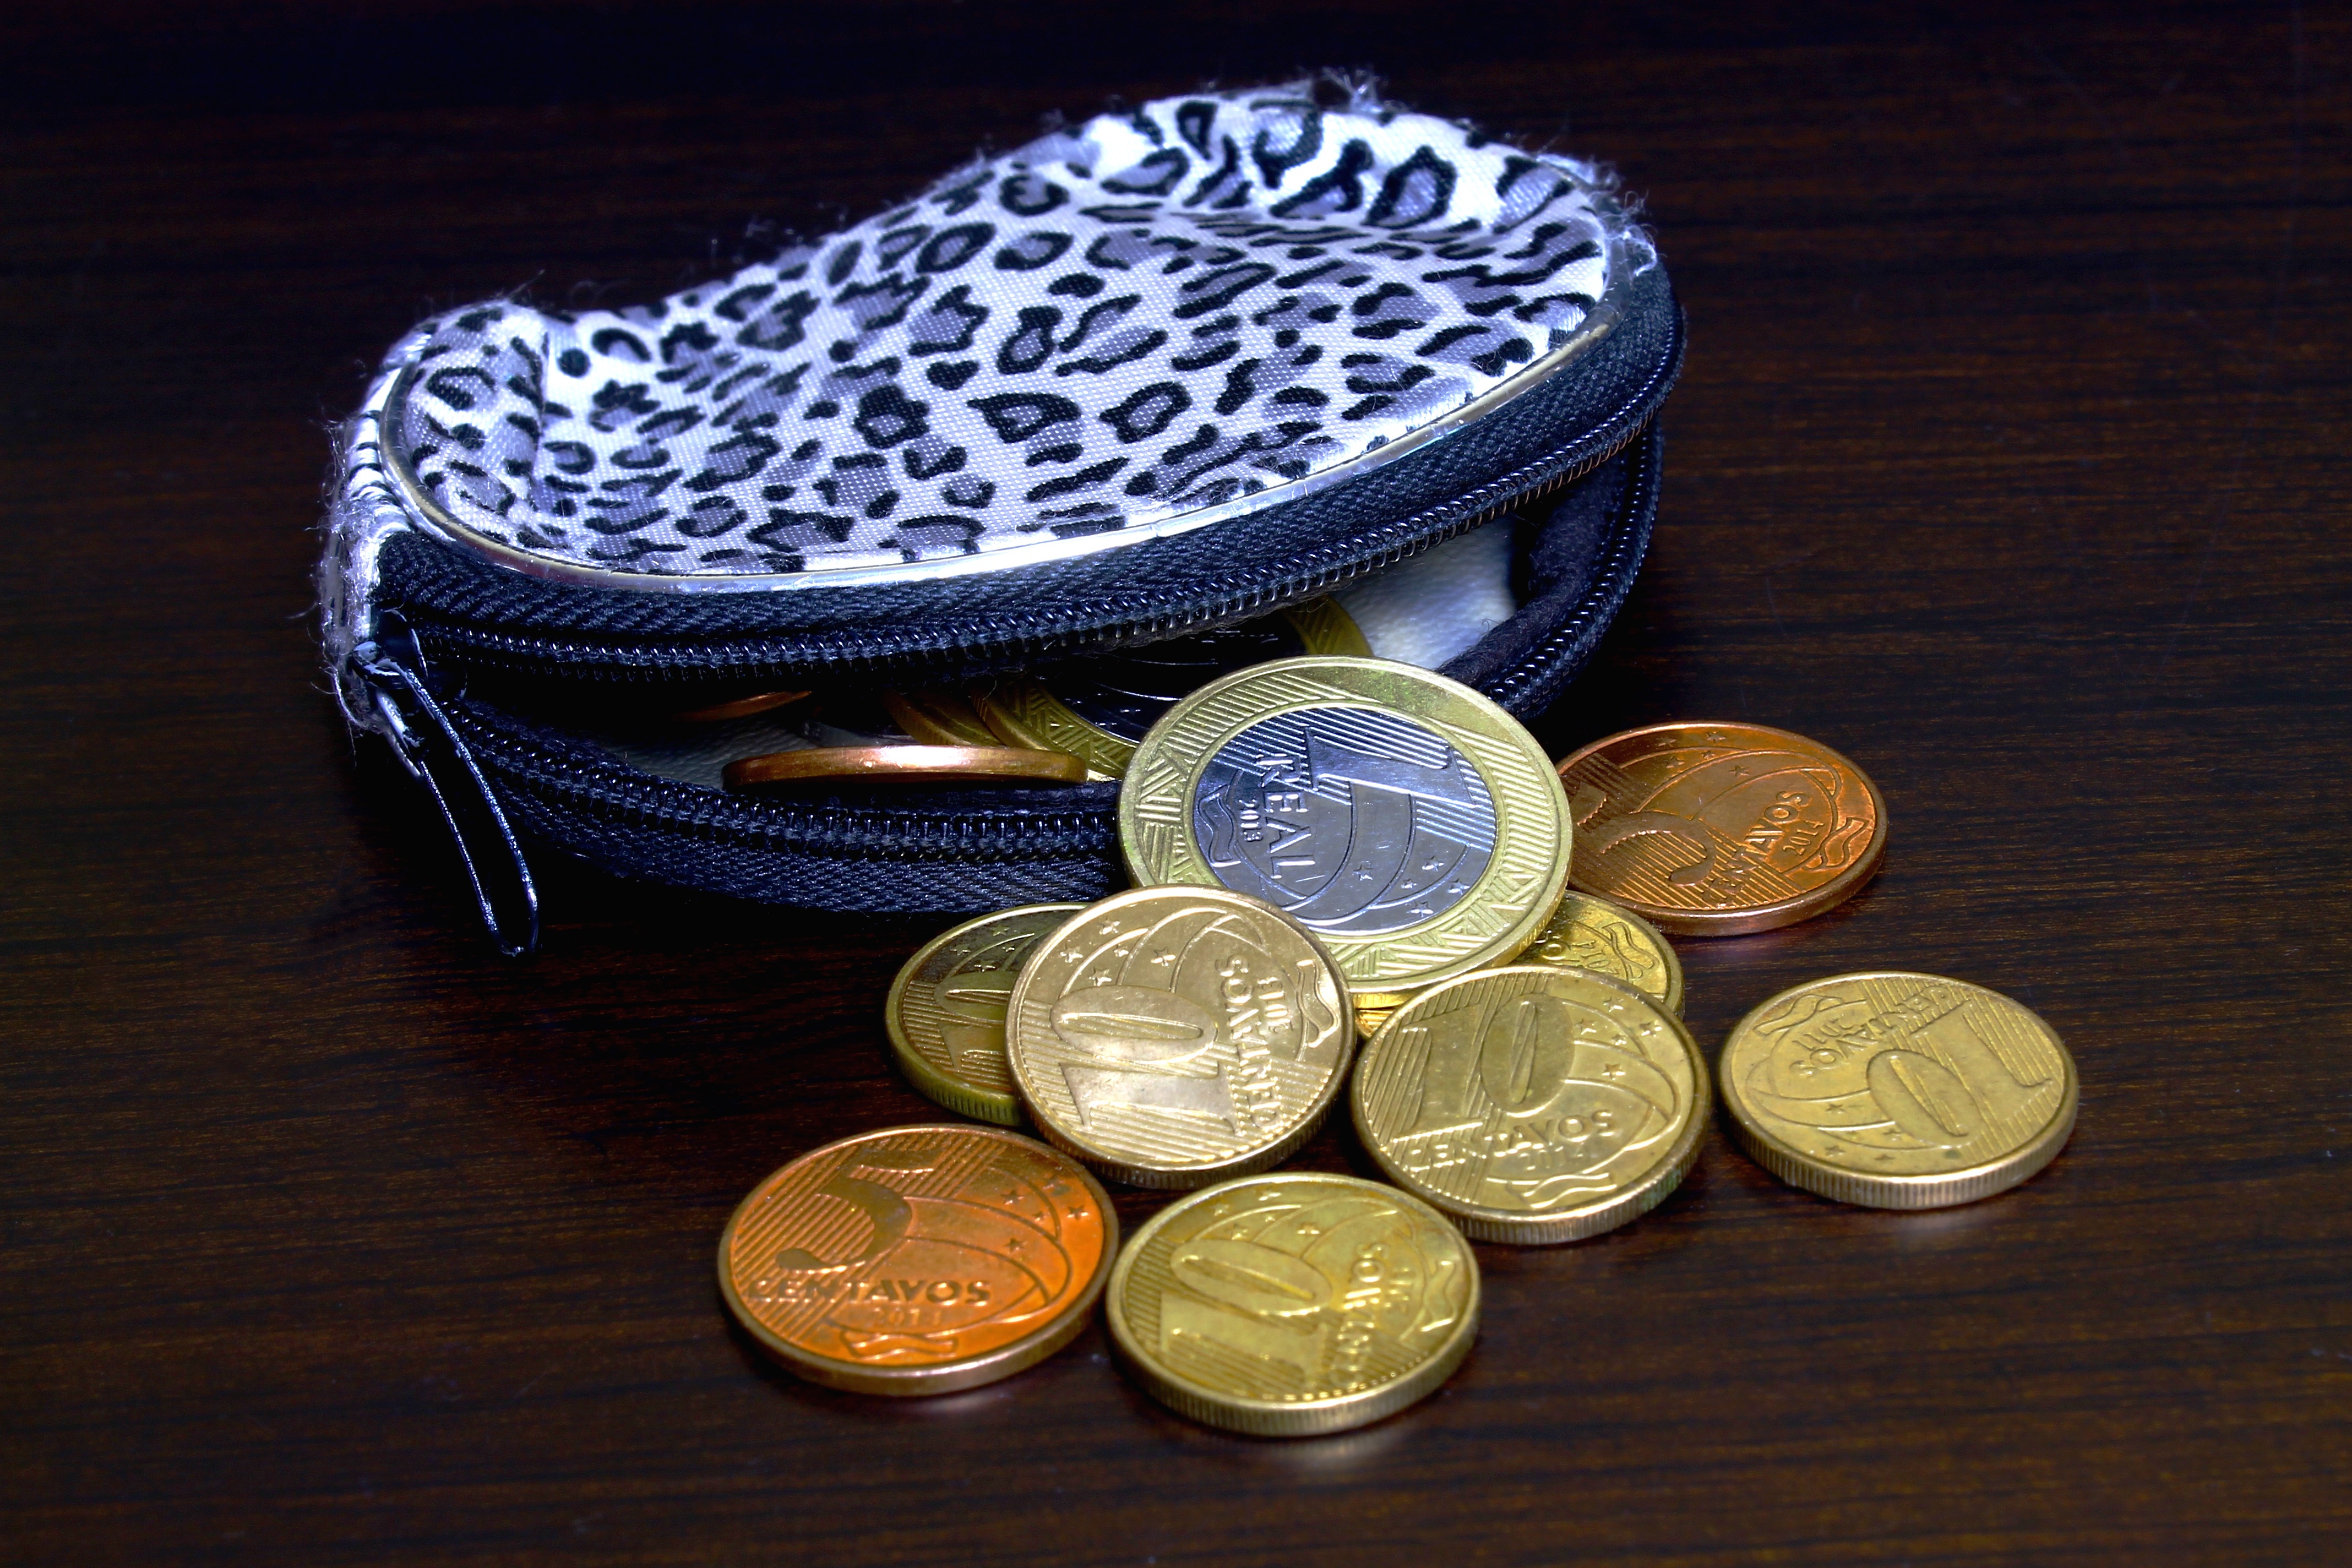
female, money, handbag, cash, purse, currency, coin, coins